Yellow Turban Rebellion

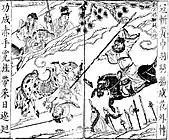
A Qing dynasty illustration of Liu Bei, Guan Yu, and Zhang Fei in 184 during the rebellion

Zou Jing, a colonel, led imperial forces to eliminate the rebels in You Province. Liu Bei led a group of volunteers to assist him.